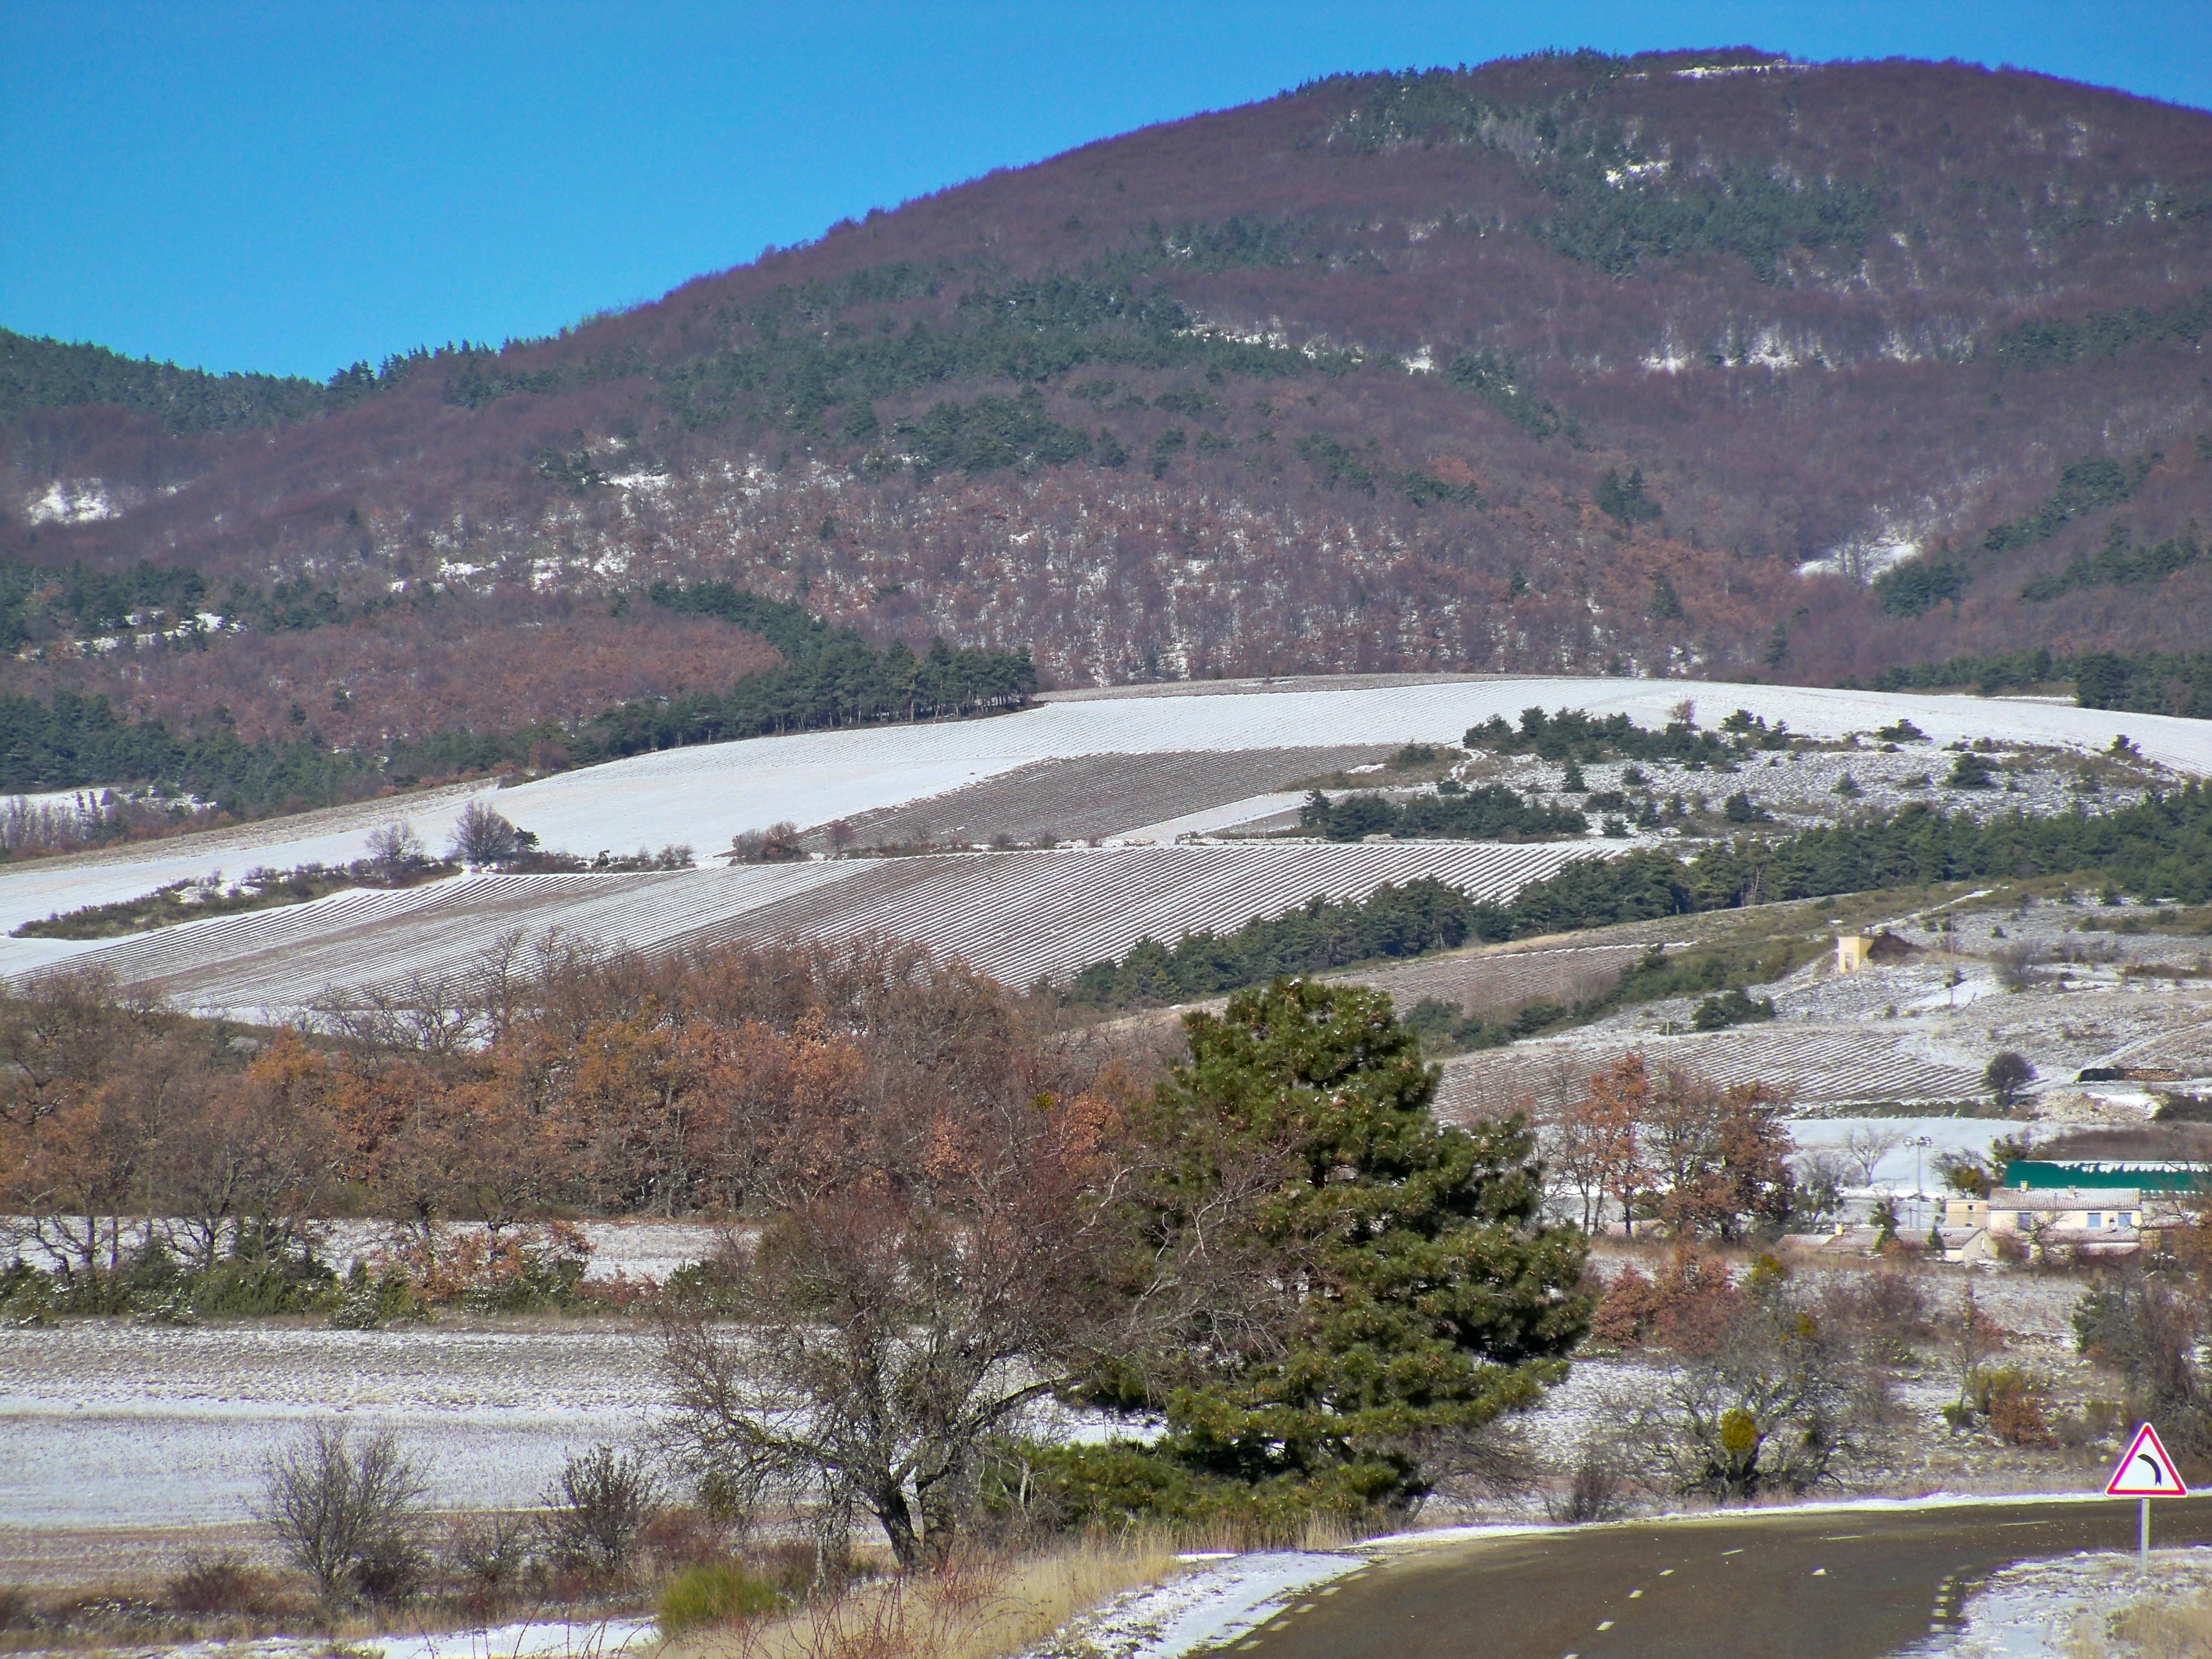
landscape, nature, forest, mountain, snow, winter, sky, road, countryside, hill, lake, highway, river, valley, mountain range, country, france, reservoir, trees, woods, outside, hills, clouds, mountains, infrastructure, ravine, rural area, aerial photography, mountain pass, mountainous landforms